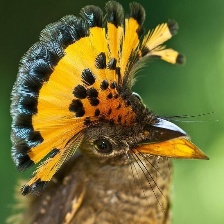
Species: ROYAL FLYCATCHER
Scientific name: ONYCHORHYNCHUS